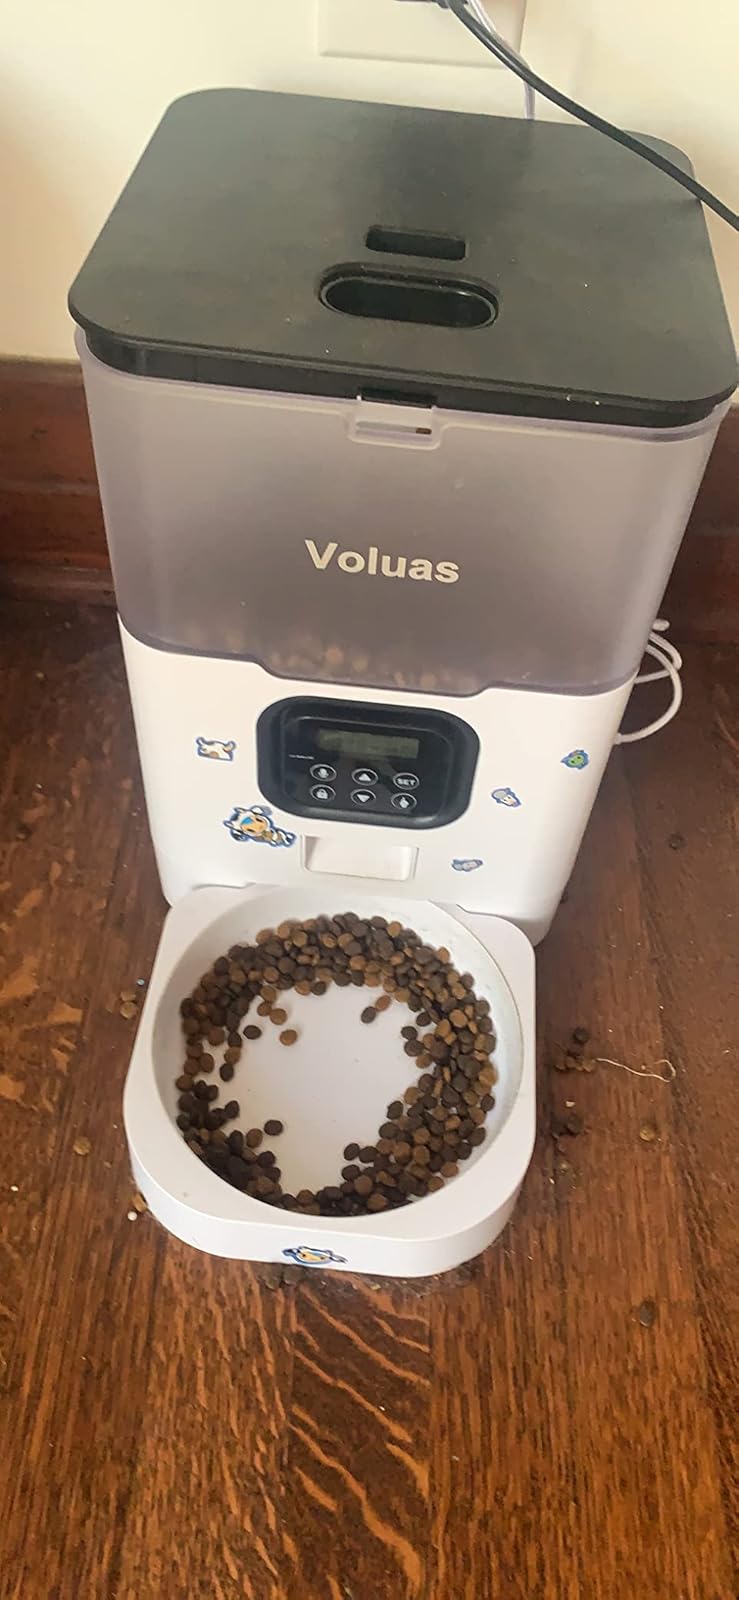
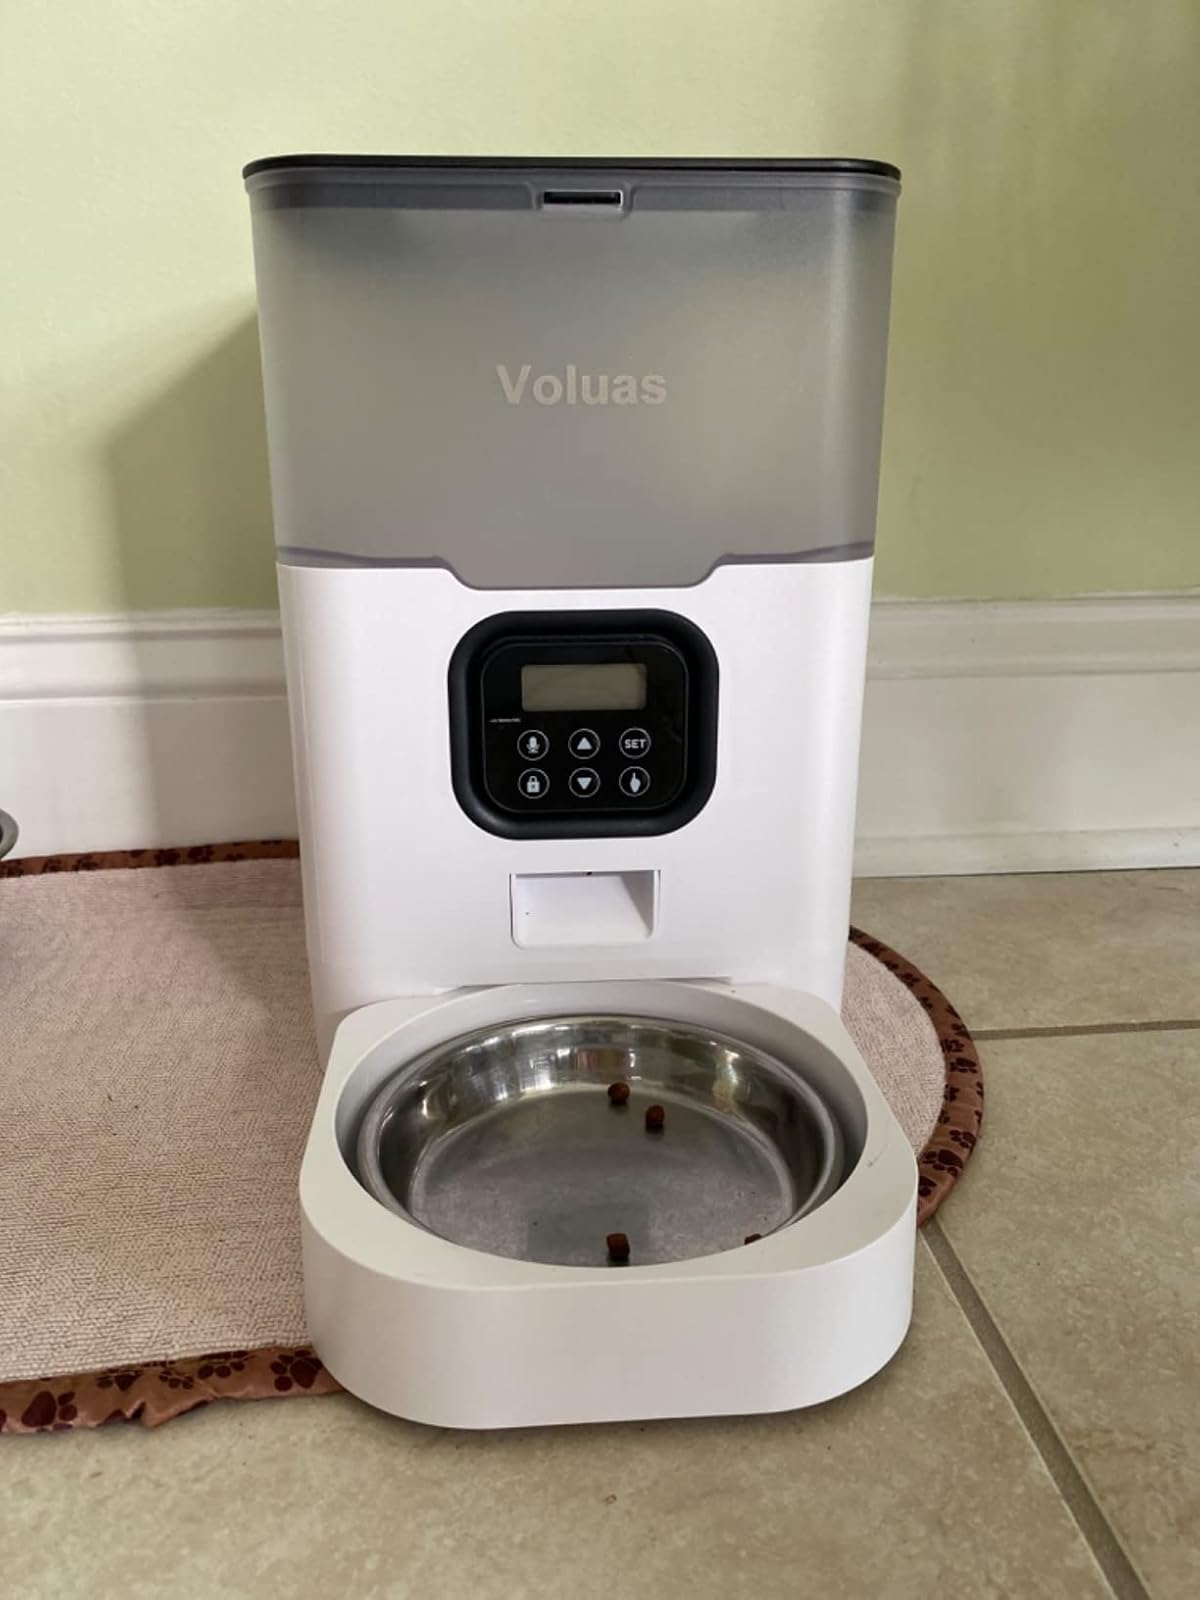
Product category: items_feeder
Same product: yes